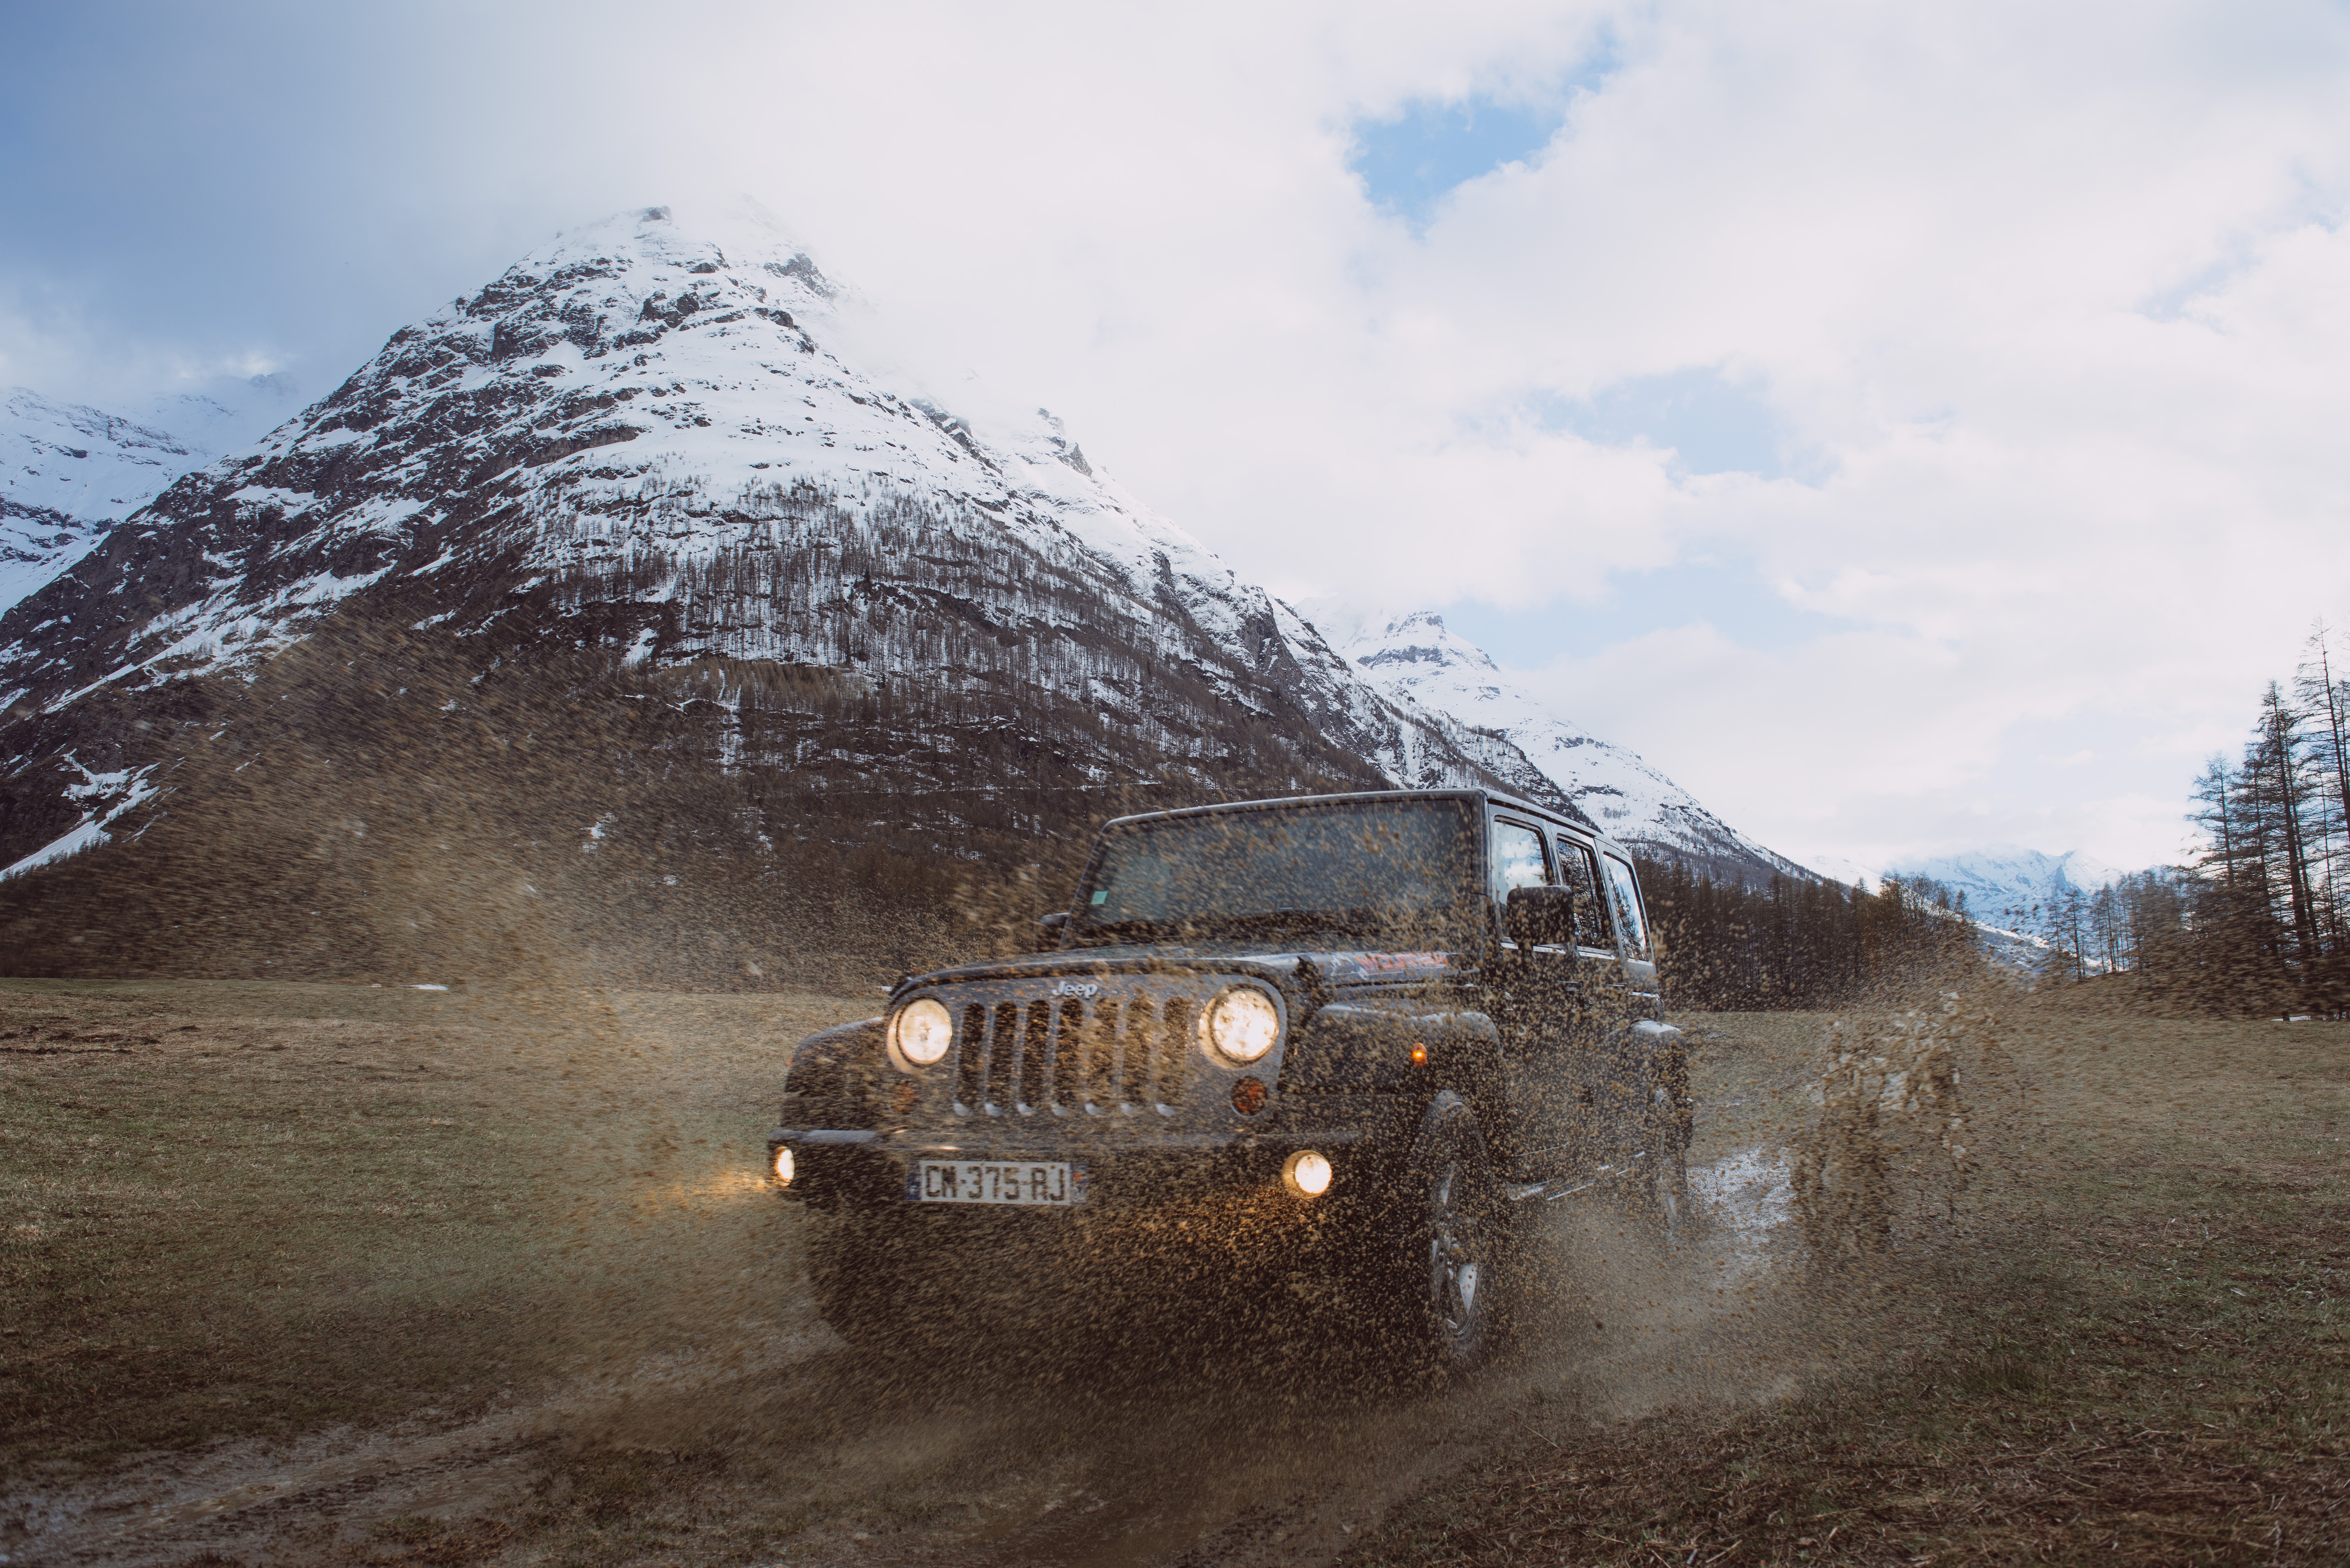
landscape, tree, rock, wilderness, mountain, snow, winter, cloud, road, trail, car, hill, jeep, valley, mountain range, transport, vehicle, soil, highland, terrain, motor vehicle, tundra, mountain pass, off road vehicle, sport utility vehicle, land vehicle, automotive exterior, mountainous landforms, ecoregion, off roading, off road racing